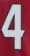
Number: 4